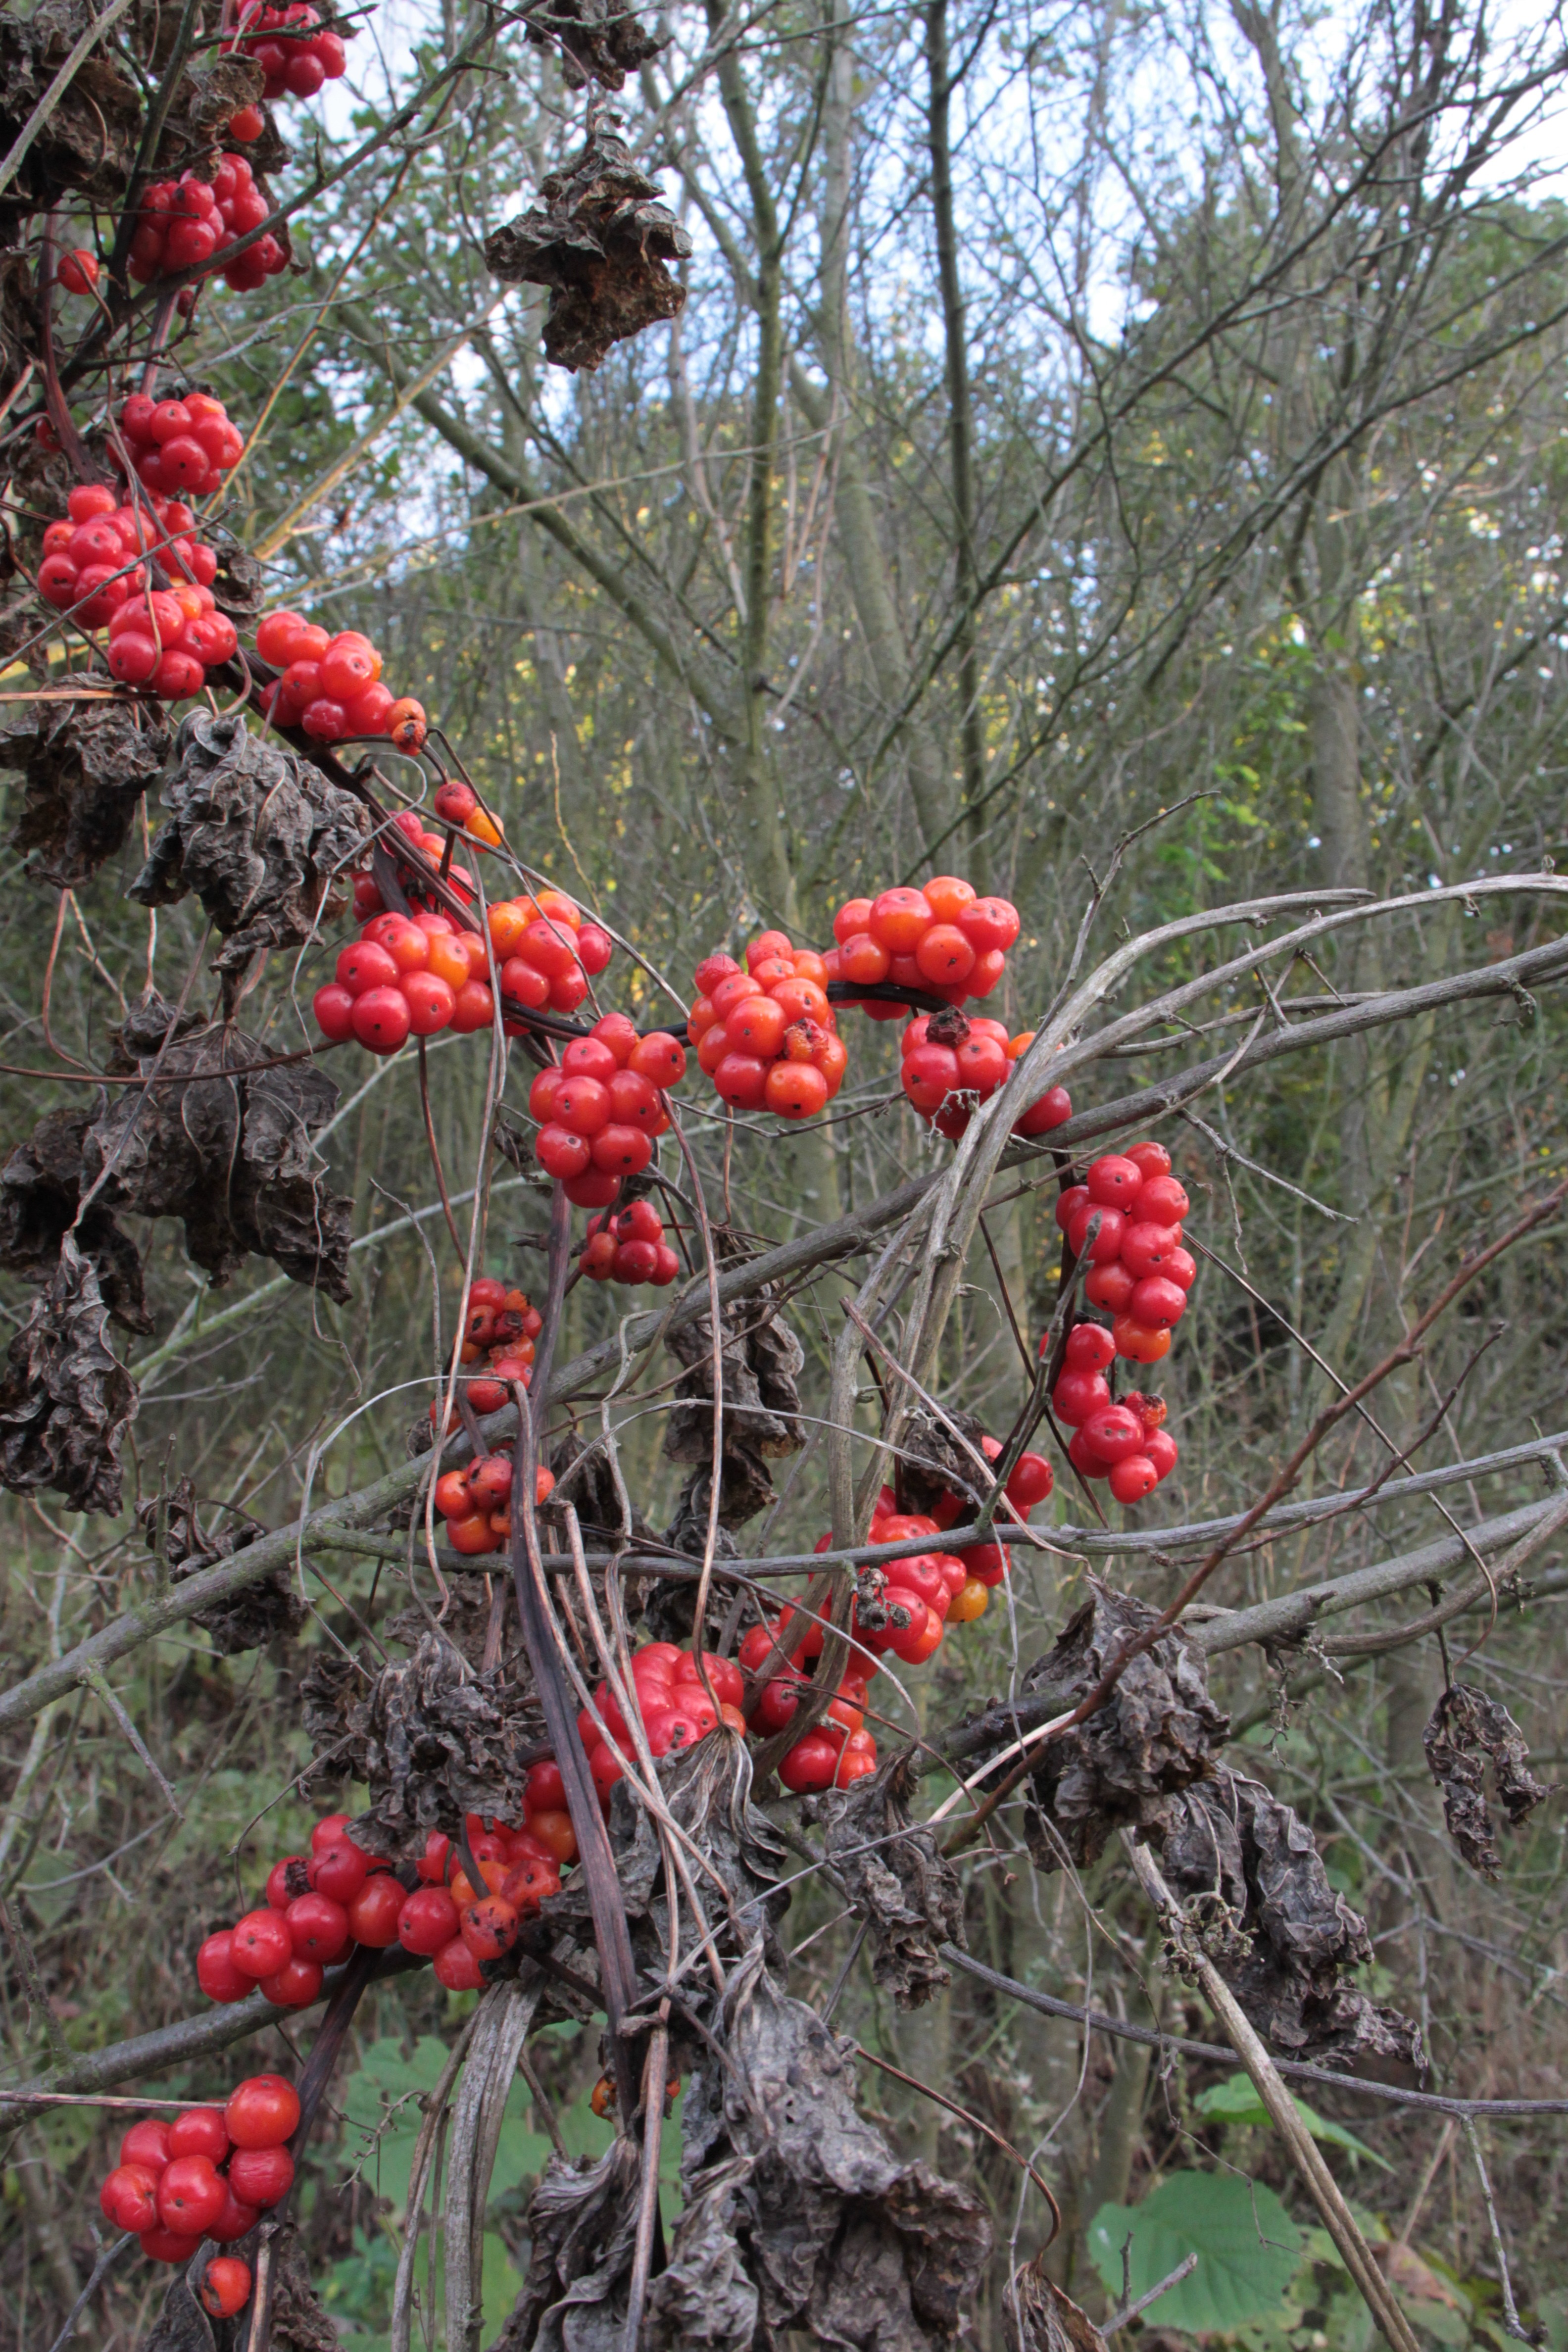
tree, branch, blossom, plant, fruit, berry, leaf, flower, food, red, produce, evergreen, botany, flora, wildflower, berries, shrub, poison, rowan, poisonous, sorbus, flowering plant, communis, woody plant, land plant, dioscorea